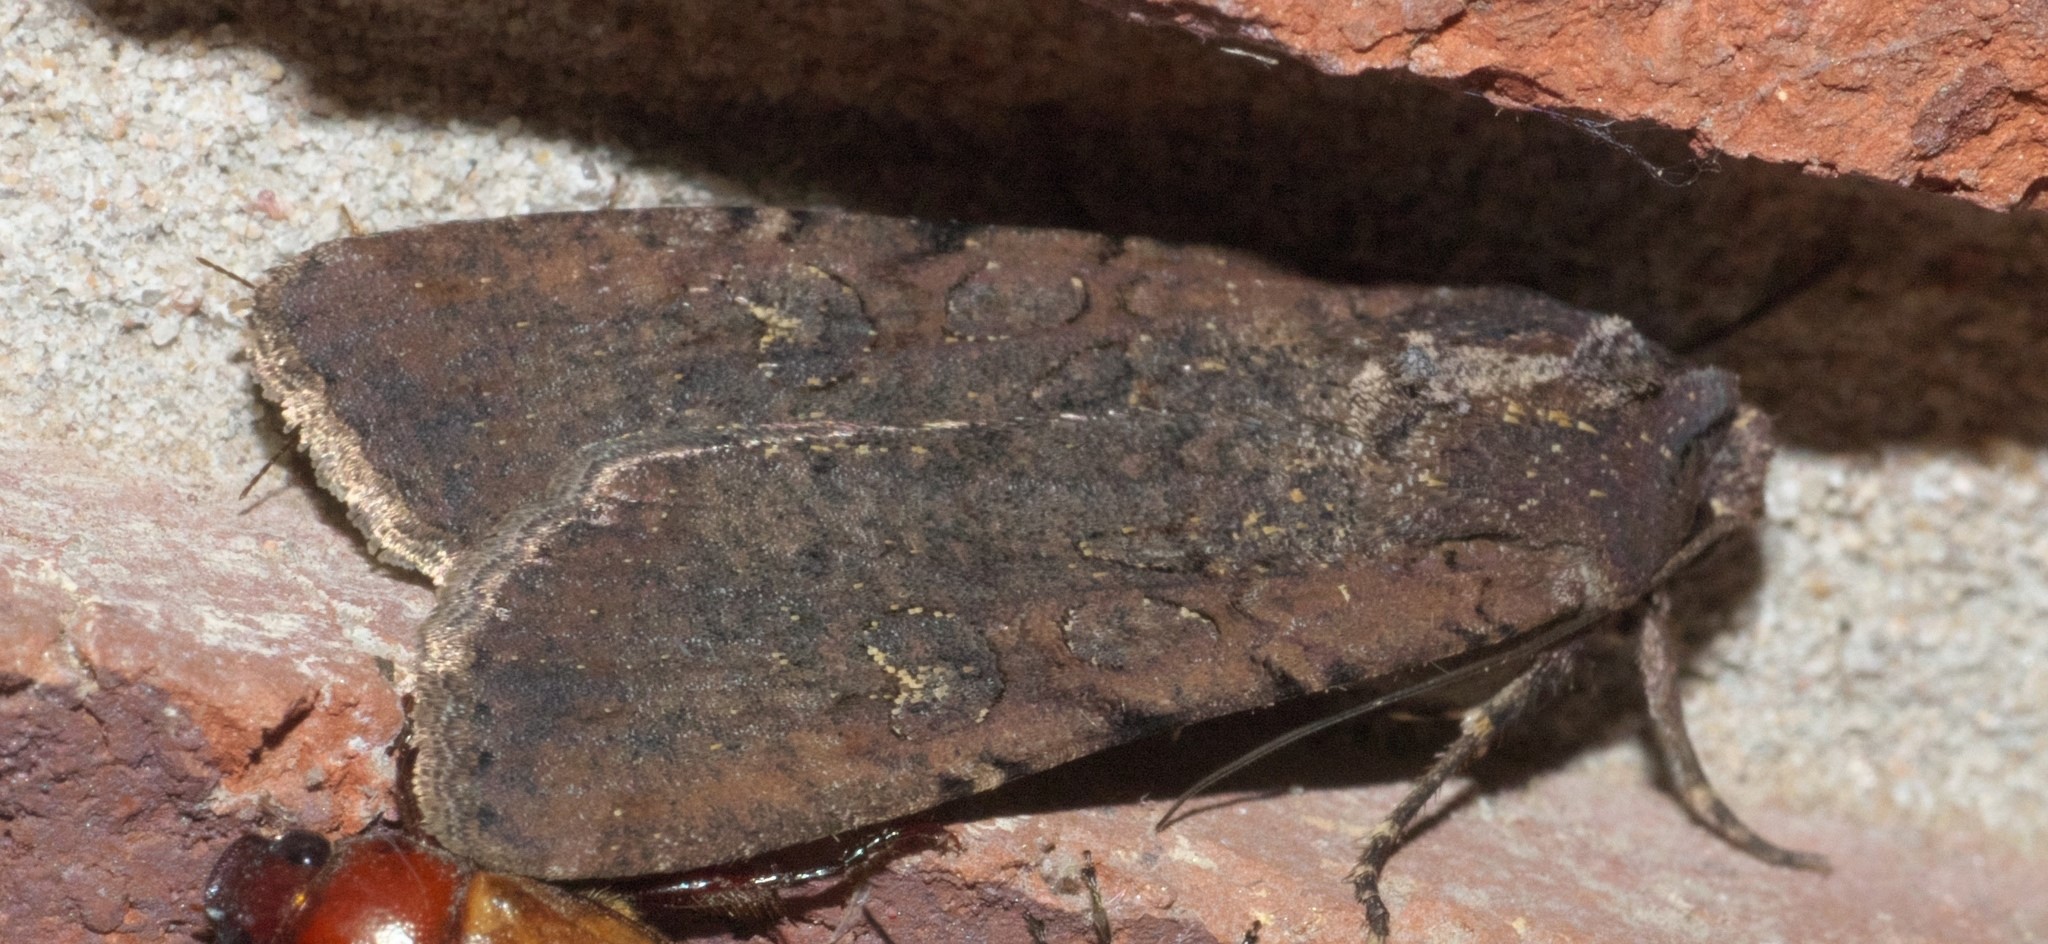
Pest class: cutworms